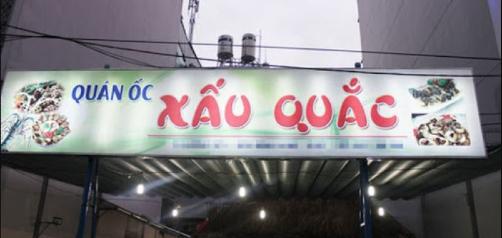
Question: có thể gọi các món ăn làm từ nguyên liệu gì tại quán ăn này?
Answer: các món ăn làm từ ốc